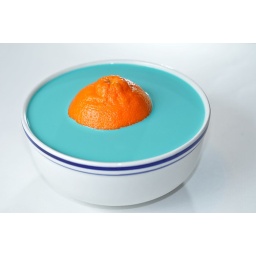
orange in bowl of blue half and half